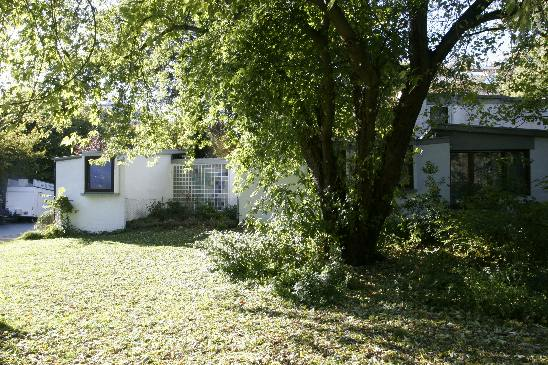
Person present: No